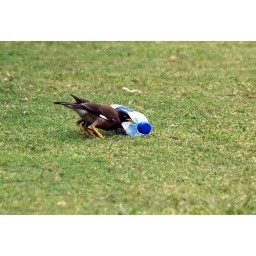
Birds trying to get some water out off thrown away water bottle in hot weater in Karachi Paakistan...MAK